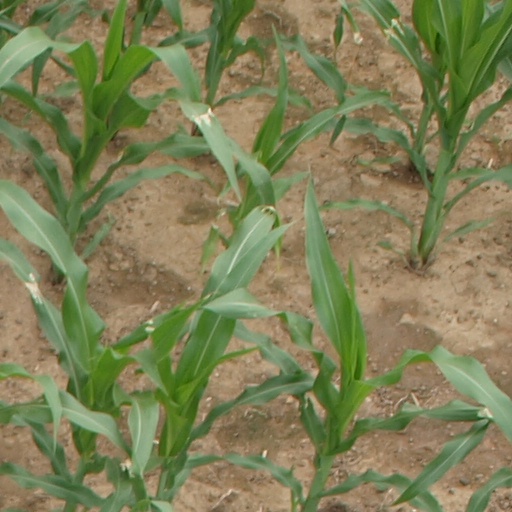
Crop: maize; corn